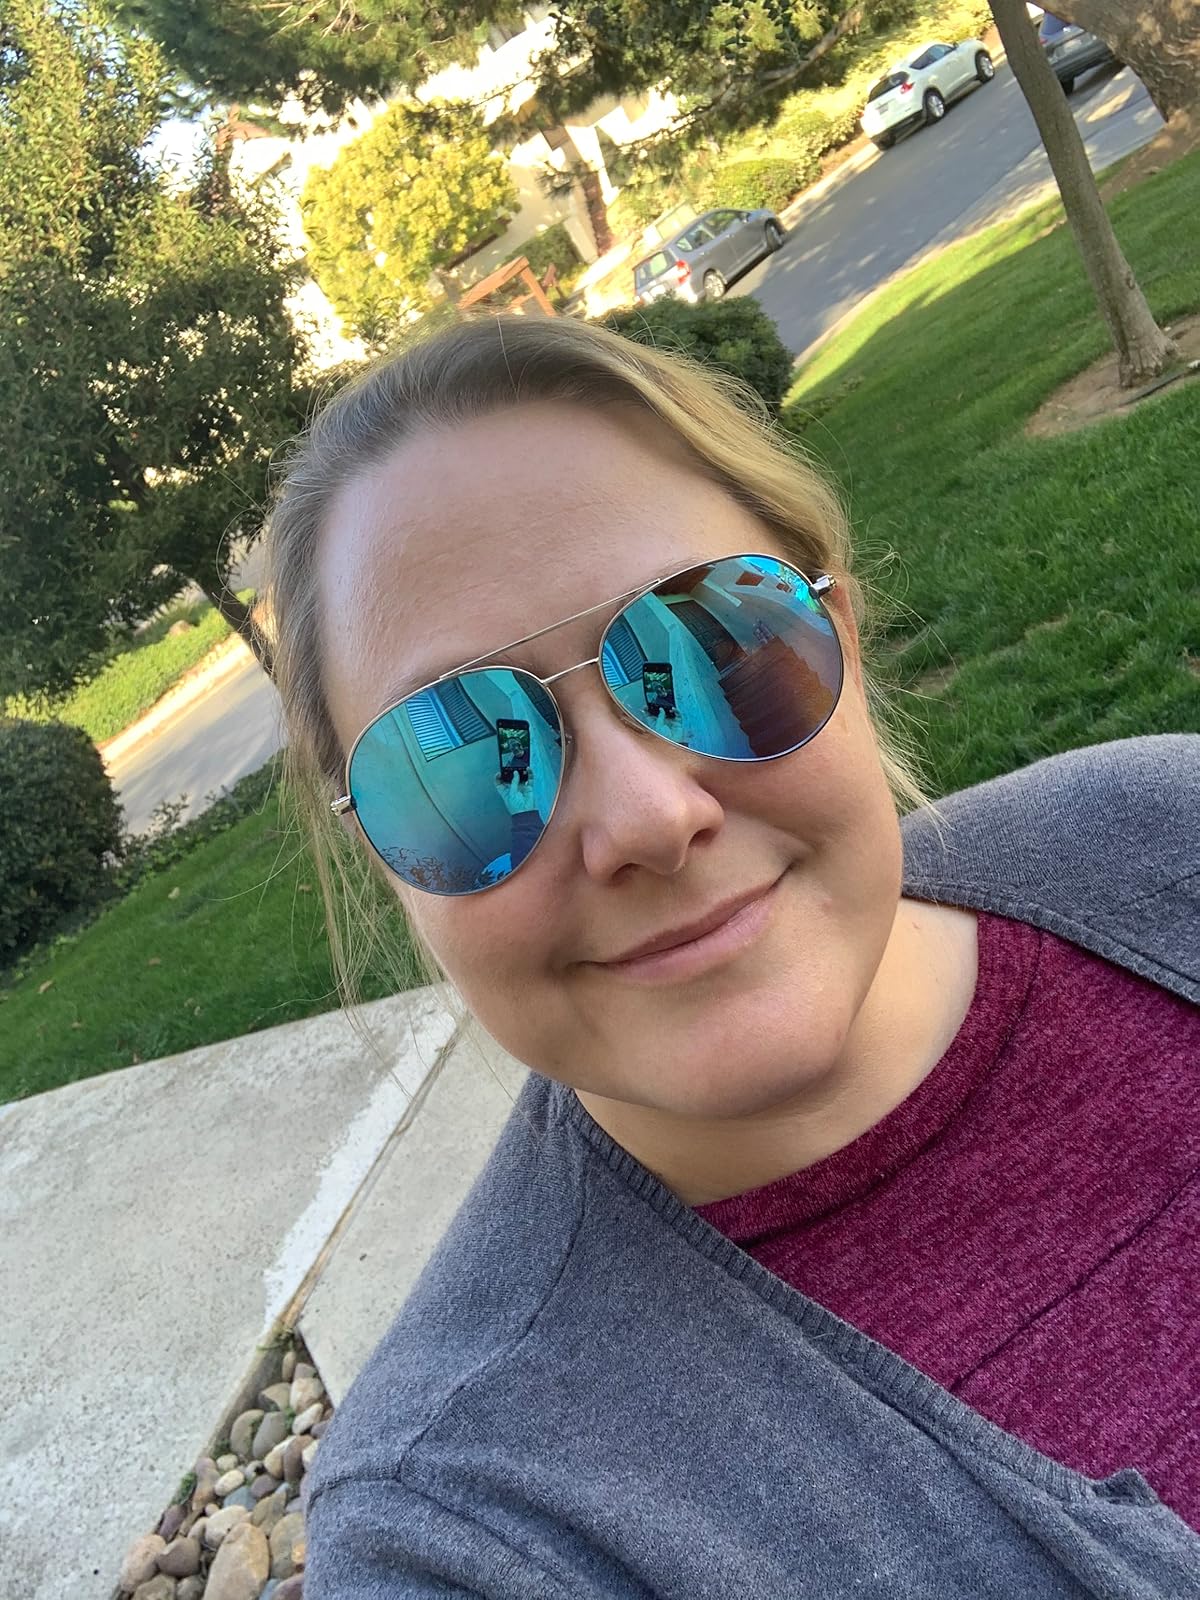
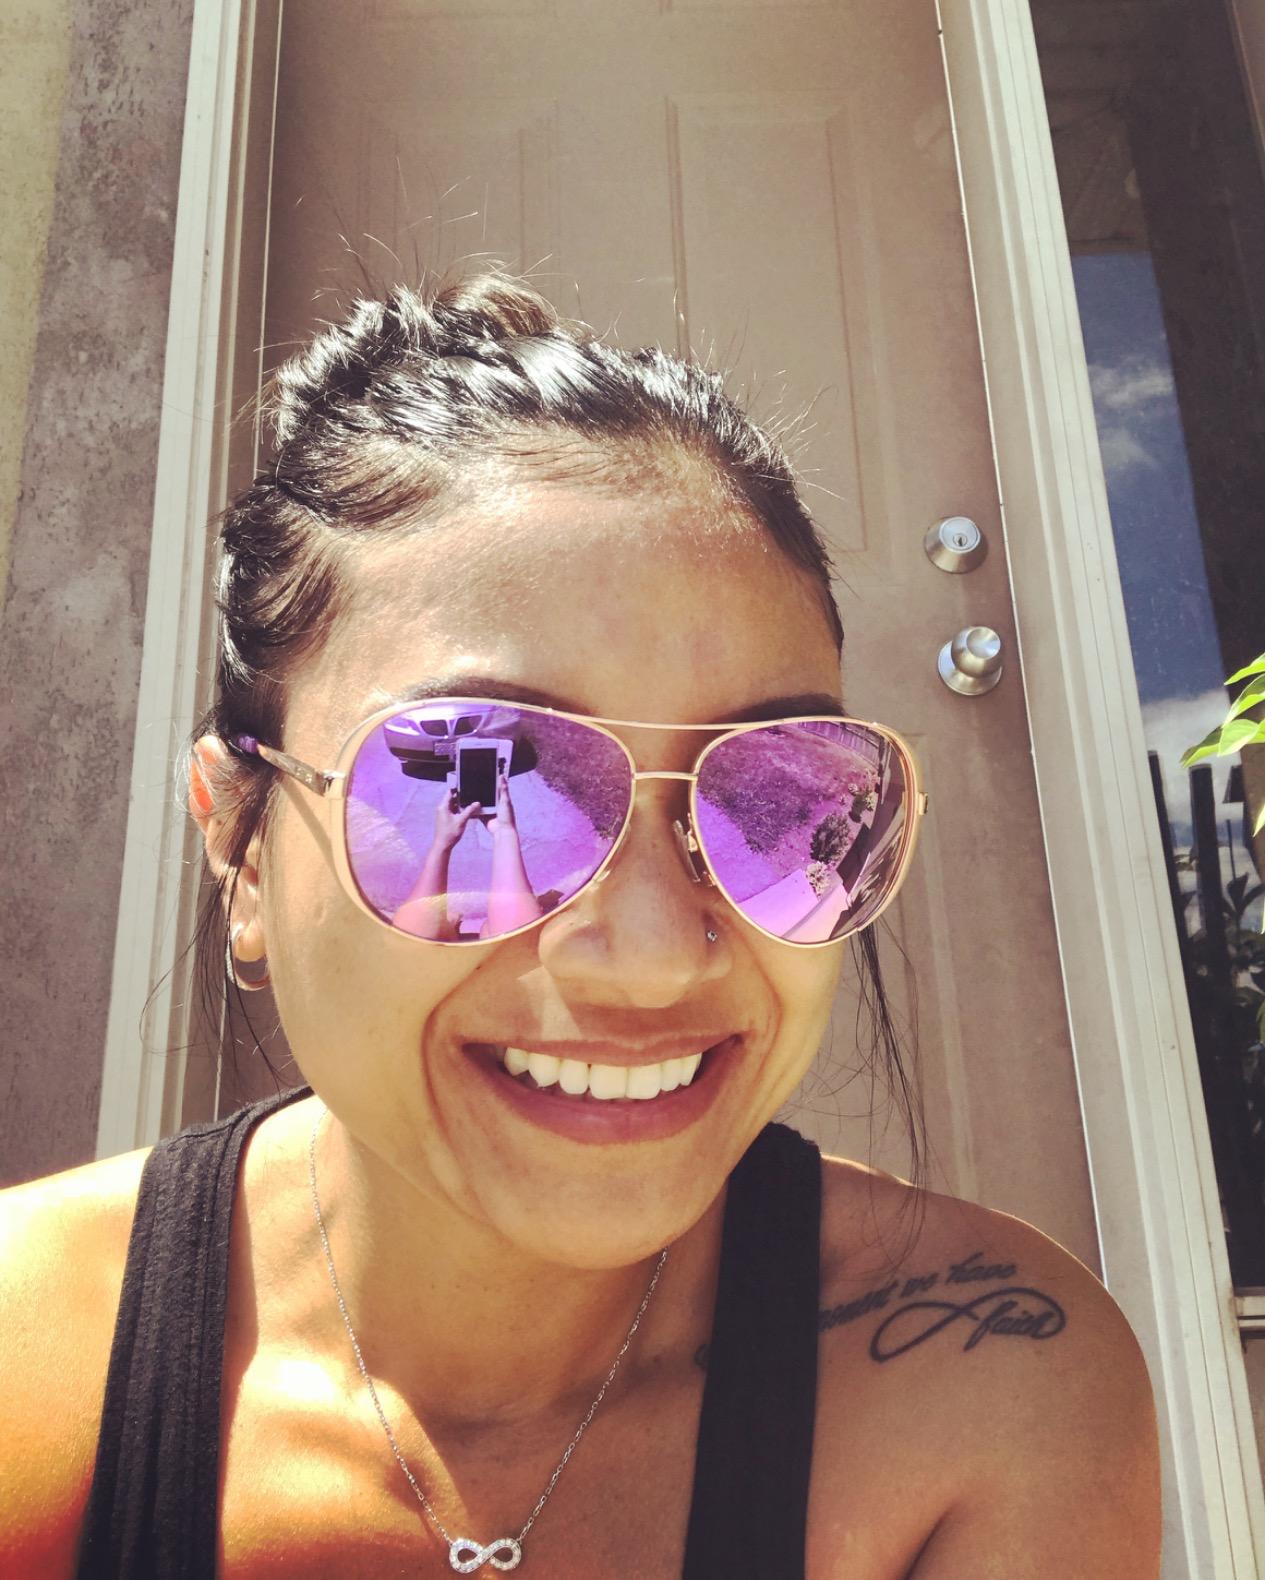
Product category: accessories_sunglasses
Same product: no